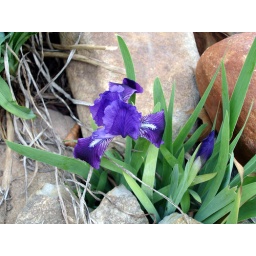
A beautiful iris against a stone backdrop. Taken at mother's house in Chattanooga, TN.